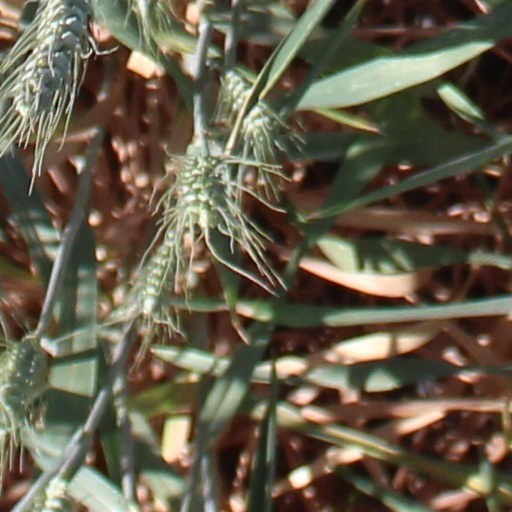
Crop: wheat